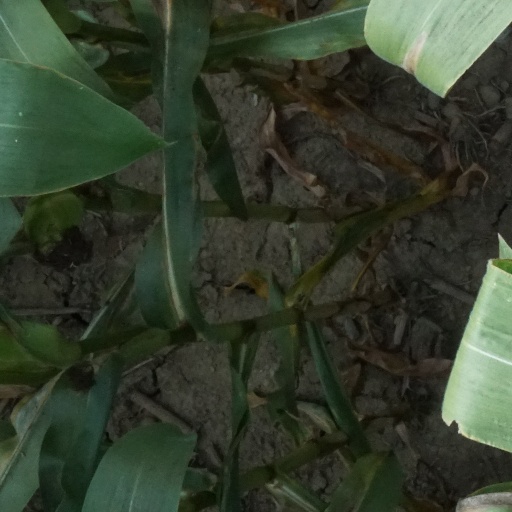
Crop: maize; corn